Constitution of Ireland

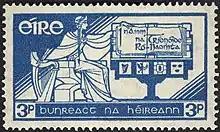
3d denomination of the Irish Constitution postage stamp issue

The draft constitution was then put to a plebiscite on 1 July 1937 (the same day as the 1937 general election), when it was passed by a plurality. 56% of voters were in favour, comprising 38.6% of the whole electorate. The constitution came into force on 29 December 1937 and, to mark the occasion, the Minister for Posts and Telegraphs issued two commemorative stamps on that date.